Convent and church of Carmelitas

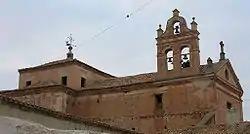

The Convent and church of Carmelitas (Spanish: "Convento de Carmelitas y la Iglesia") is a convent located in Liétor, Spain. It was declared "Bien de Interés Cultural" in 1981.